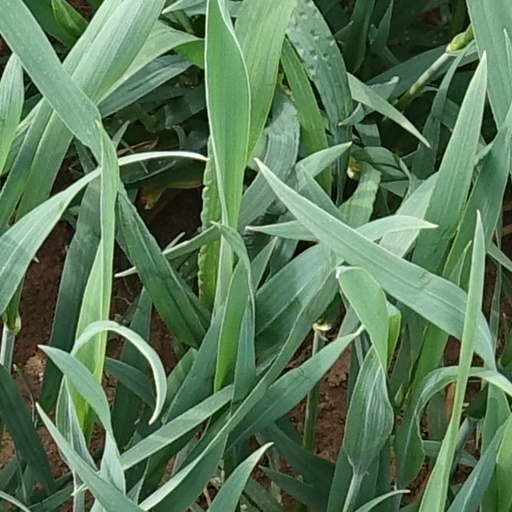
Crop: wheat